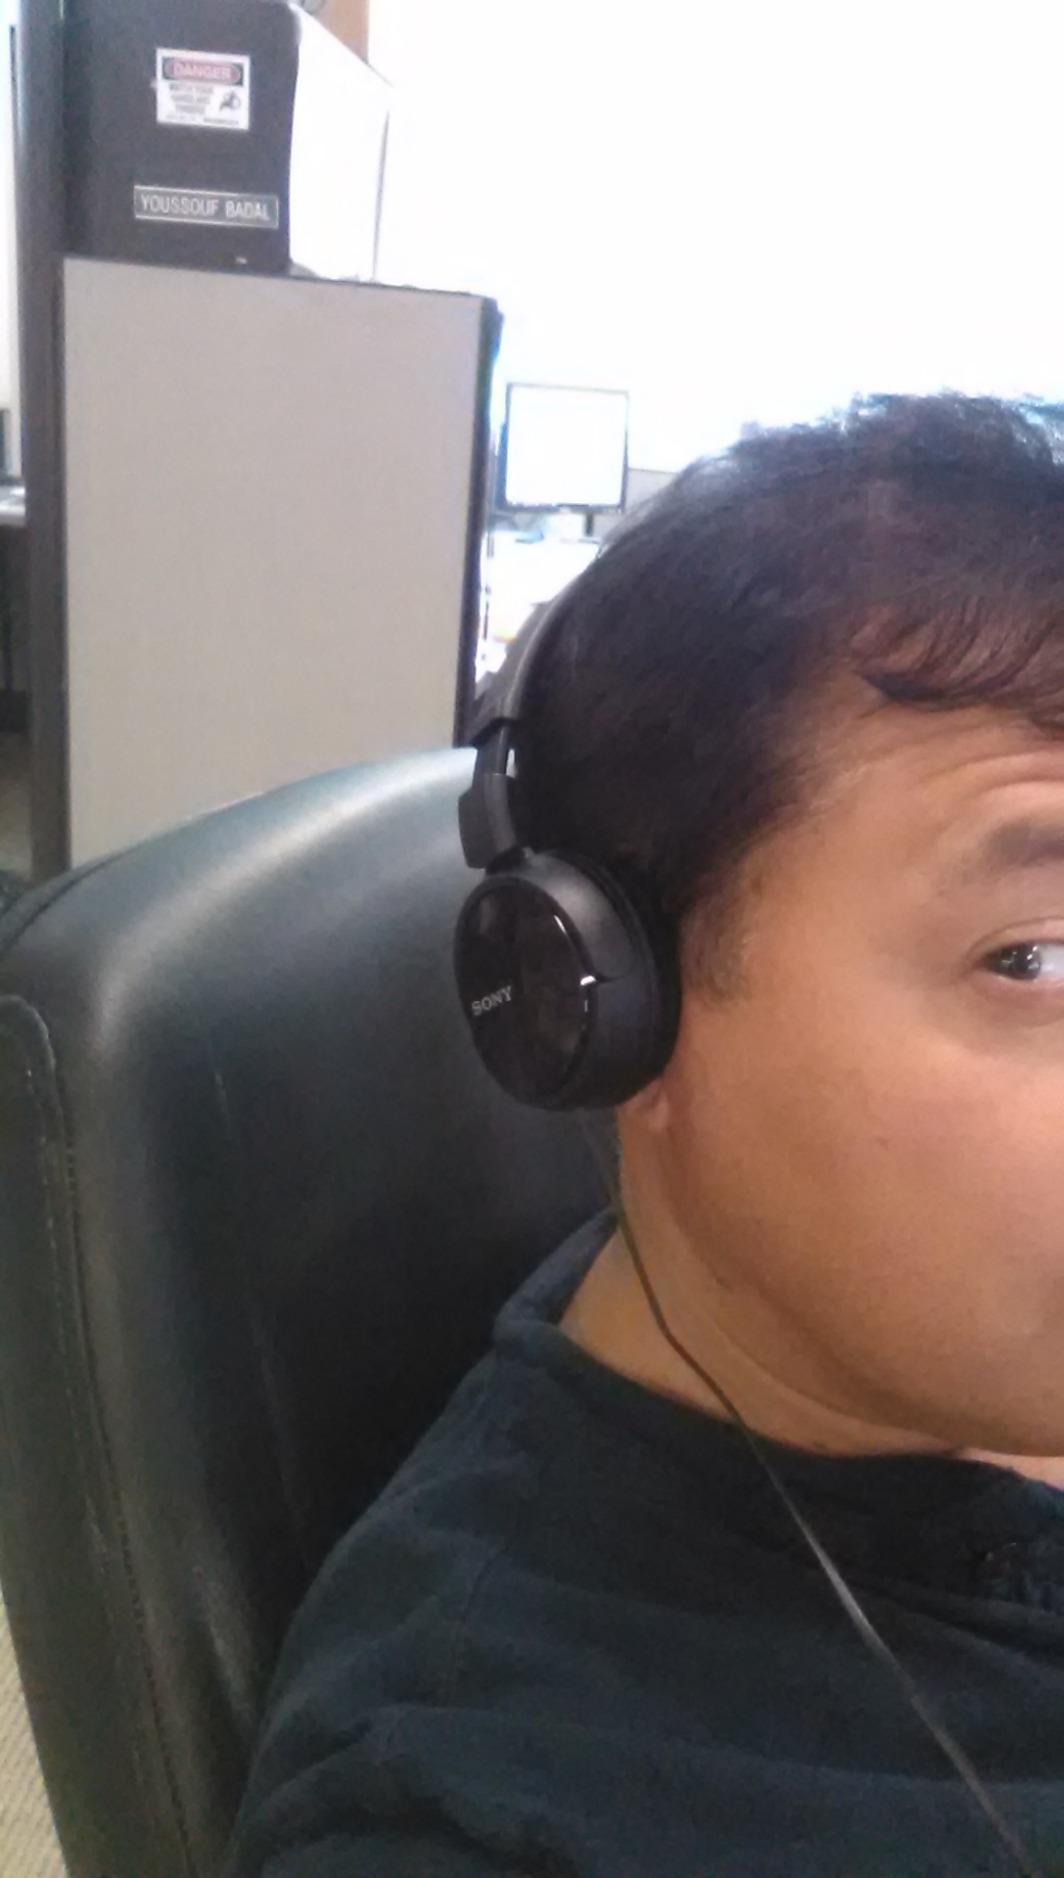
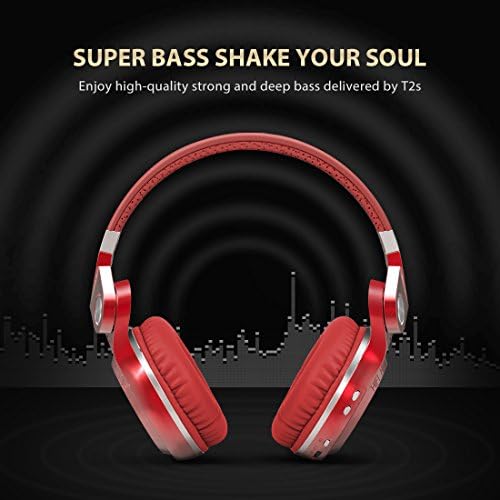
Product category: headphones
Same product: no